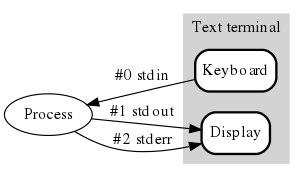
En informatique, un descripteur de fichier est une clé abstraite pour accéder à un fichier.
En informatique, les flux standard sont des canaux pour l'entrée et la sortie de données sur les systèmes d'exploitation UNIX et assimilés. L'accès à ces flux est habituellement fourni par la bibliothèque stdio.h du langage de programmation C. Ces flux sont au nombre de trois, au travers desquels les programmes peuvent faire entrer ou sortir des informations.